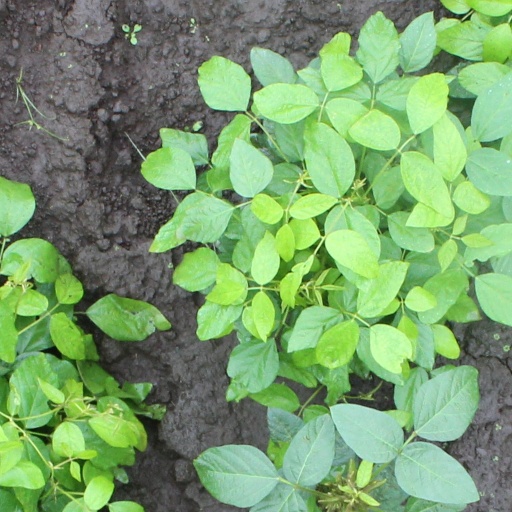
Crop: soybean